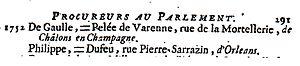
De Gaulle, Procureur au Parlement de Paris, entrée en Charge en , liste de l'almanach Royal de 1766, page 291.
La famille de Gaulle, anciennement Degaulle, est une famille subsistante d'ancienne bourgeoisie française, originaire de Colombey les deux églises en Haute-Marne, puis établie à Paris au milieu du XVIIIᵉ siècle.